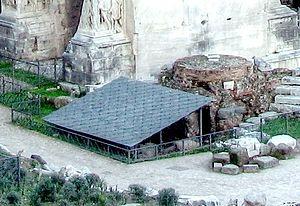
Abri recouvrant les vestiges de l'autel de Saturne.
Cette liste des monuments de la Rome antique recense les monuments les plus importants construits à Rome ou à proximité immédiate, depuis la fondation de la ville jusqu'au début du VIIᵉ siècle.
Dans cette liste des édifices du Forum Romain sont recensés tous les monuments qui ont été construits sur et autour de l'esplanade du Forum, depuis la fondation de la ville jusqu'au début du VIIᵉ siècle, ainsi que les églises chrétiennes édifiées ou aménagées dans des bâtiments antiques depuis le VIᵉ siècle.
L'autel de Saturne est un autel archaïque romain situé sur le Forum et dédié à un des plus anciens cultes italiques, celui de Saturne.